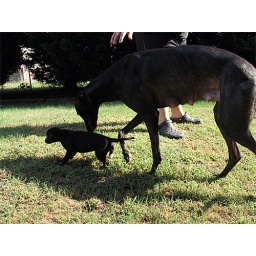
The Hoochie Boys first steps in the yard...Hoochie Mama helps her boy Dot up the hill